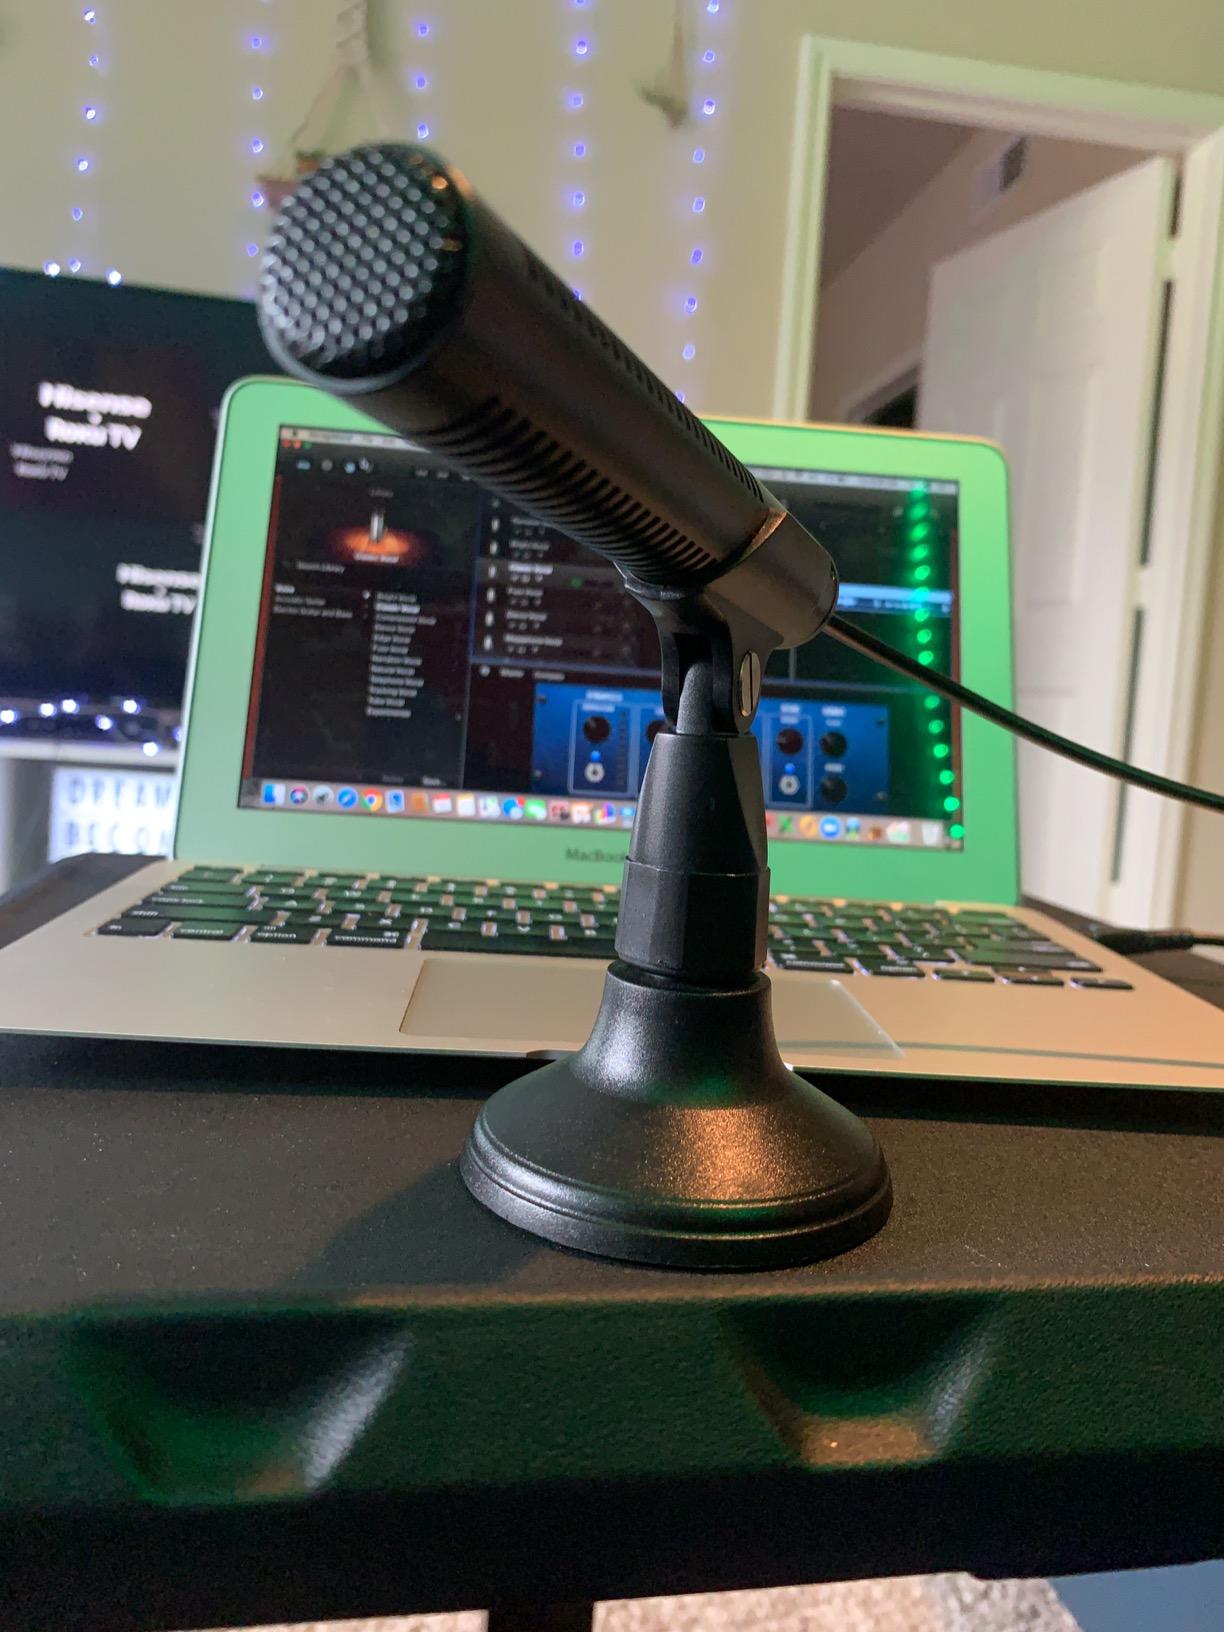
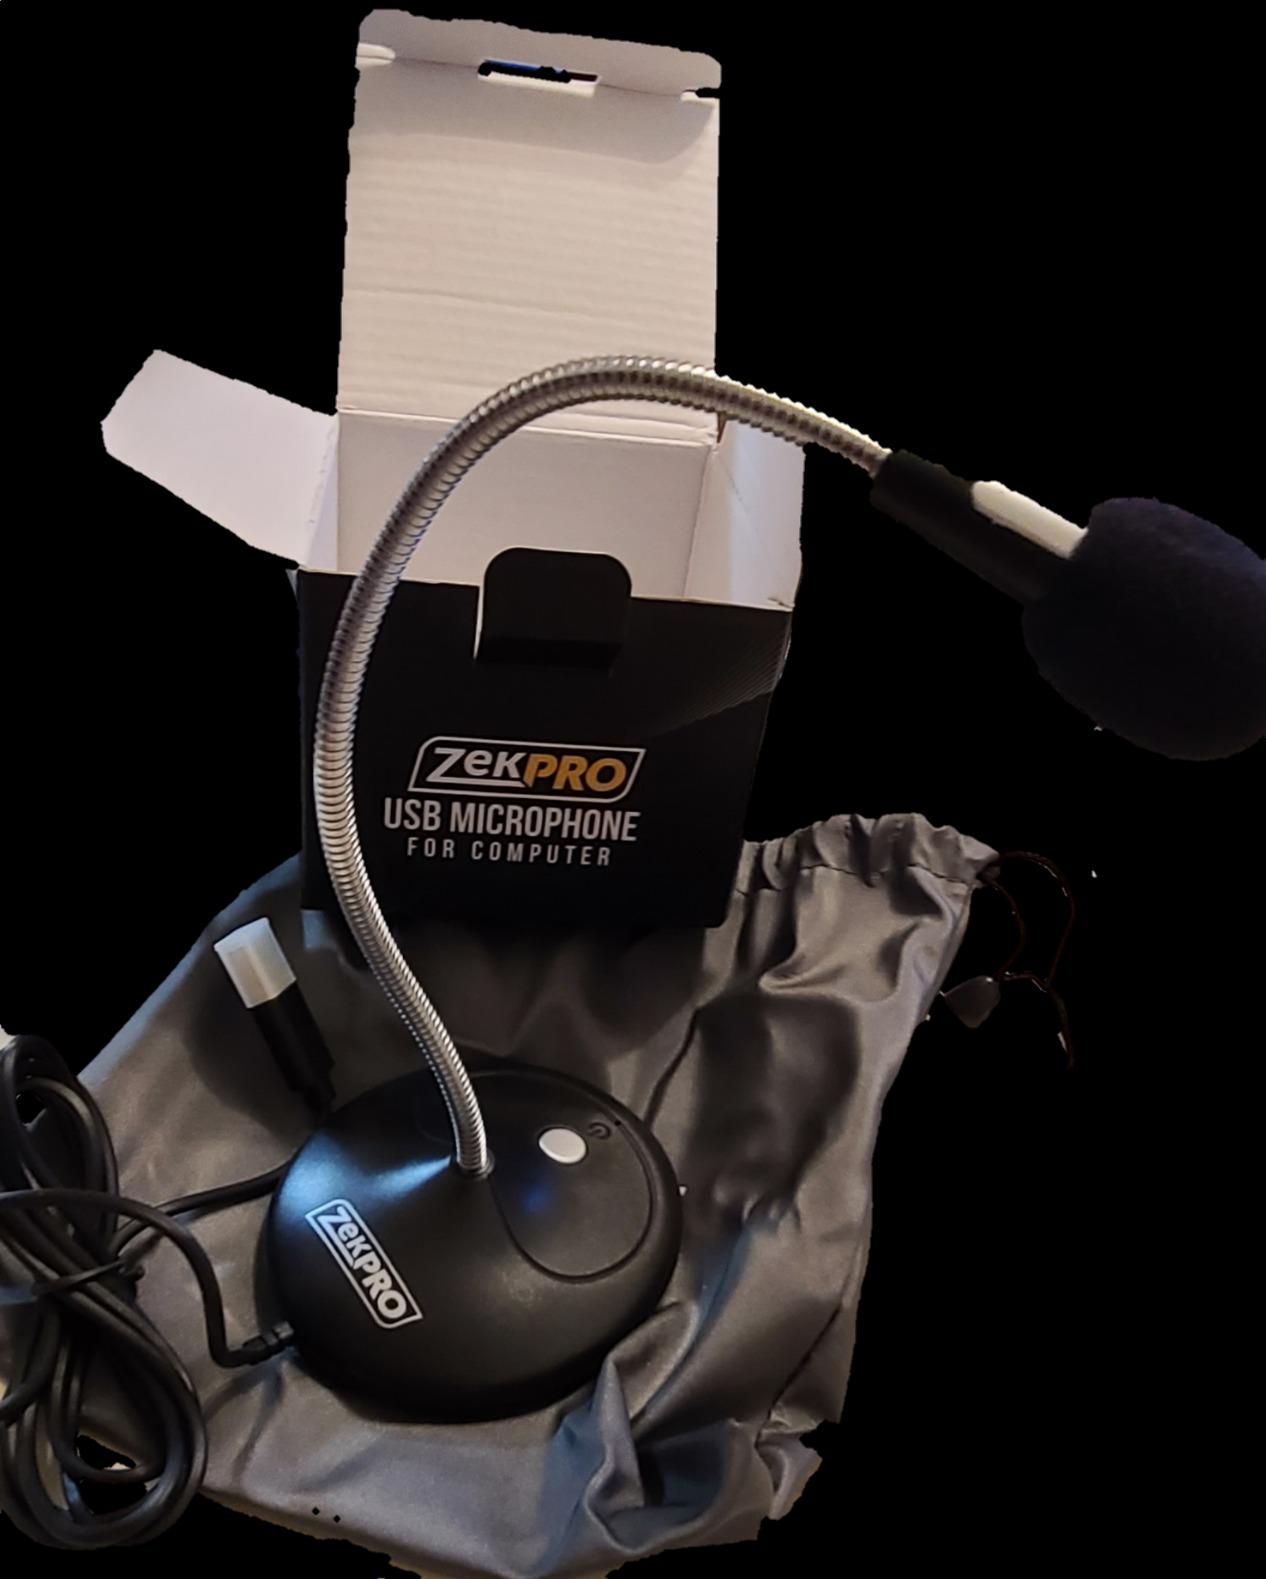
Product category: microphone
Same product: no